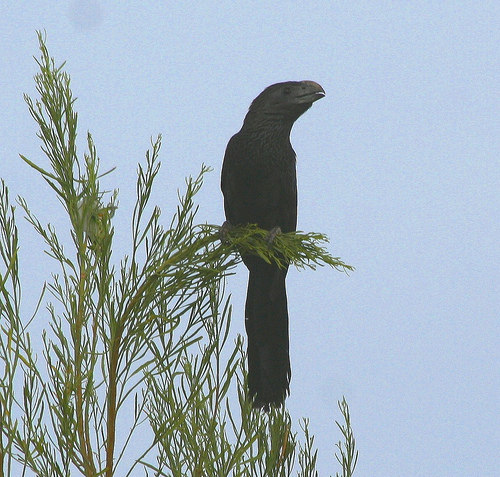
a black bird with long tail feathers and a large curved beak.
this bird has a black crown, a short and thick bill and a black bellythe bird is black with a thick black hooked beak and a long black tail.
a long bodied bird that is entirely black with a large beak
this bird is black in color with a black beak, and black eye rings.
this bird is all black and has a very short beak.
this bird is black in color, with a black beak.
this bird has wings that are black and has a thick bill
this is a black bird with a long tail and a thick beak that curves downward.
this large black bird has a large, thick and blunted black beak.
Species: Groove Billed Ani